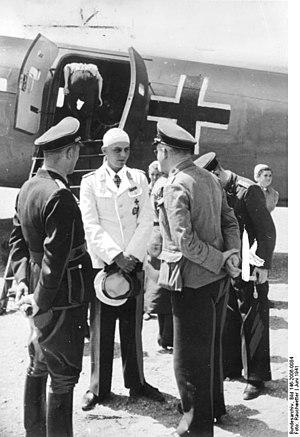
Walter Koch était un commandant Fallschirmjäger qui reçut de nombreuses décorations au cours de la Seconde Guerre mondiale. Il décéda dans des circonstances mystérieuses après avoir ouvertement critiqué Adolf Hitler. Koch, qui était récipiendaire de la Croix de chevalier de la Croix de fer pour ses actions pendant la bataille du fort Eben-Emael en mai 1940, avait publiquement dénoncé le Führer pour le fameux « Kommandobefehl », qui ordonnait que tous les commandos ennemis capturés devaient être exécutés. Peu de temps après, ce héros de guerre trouva la mort après avoir été violemment percuté par un véhicule motorisé dans les rues de Berlin.